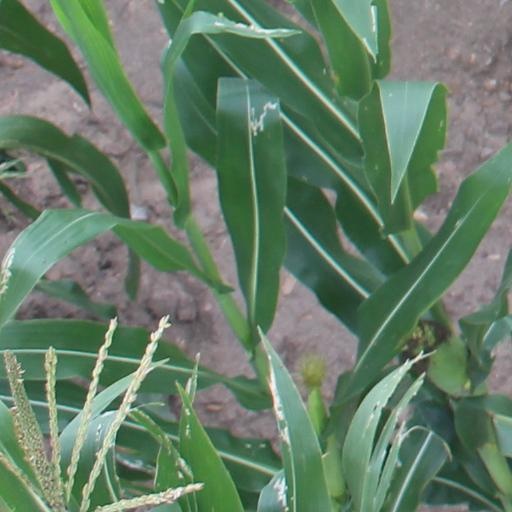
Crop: maize; corn